Vector bundle

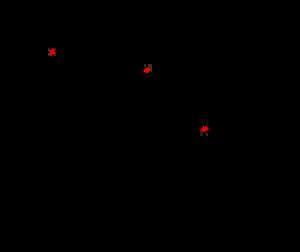
A vector bundle formula_17 over a base formula_18 with section formula_102.

Given a vector bundle : "E" → "X" and an open subset "U" of "X", we can consider sections of on "U", i.e. continuous functions "s": "U" → "E" where the composite ∘ "s" is such that for all "u" in "U". A section over "U" is an assignment, to every point "p" of "U", a vector from the vector space fibre above "p", in a continuous manner. As an example, a section of the tangent bundle of a differential manifold is the same as a vector field on that manifold.